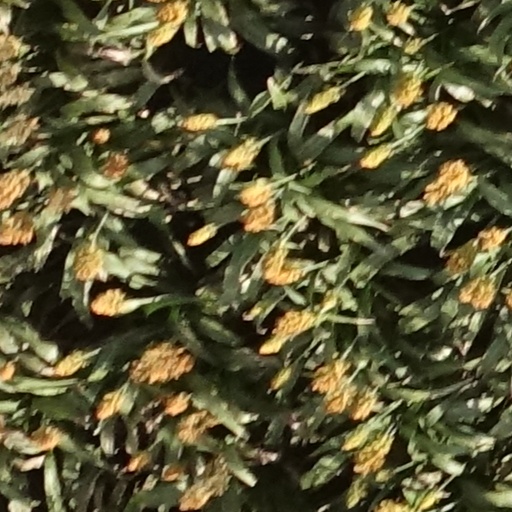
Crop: sorghum